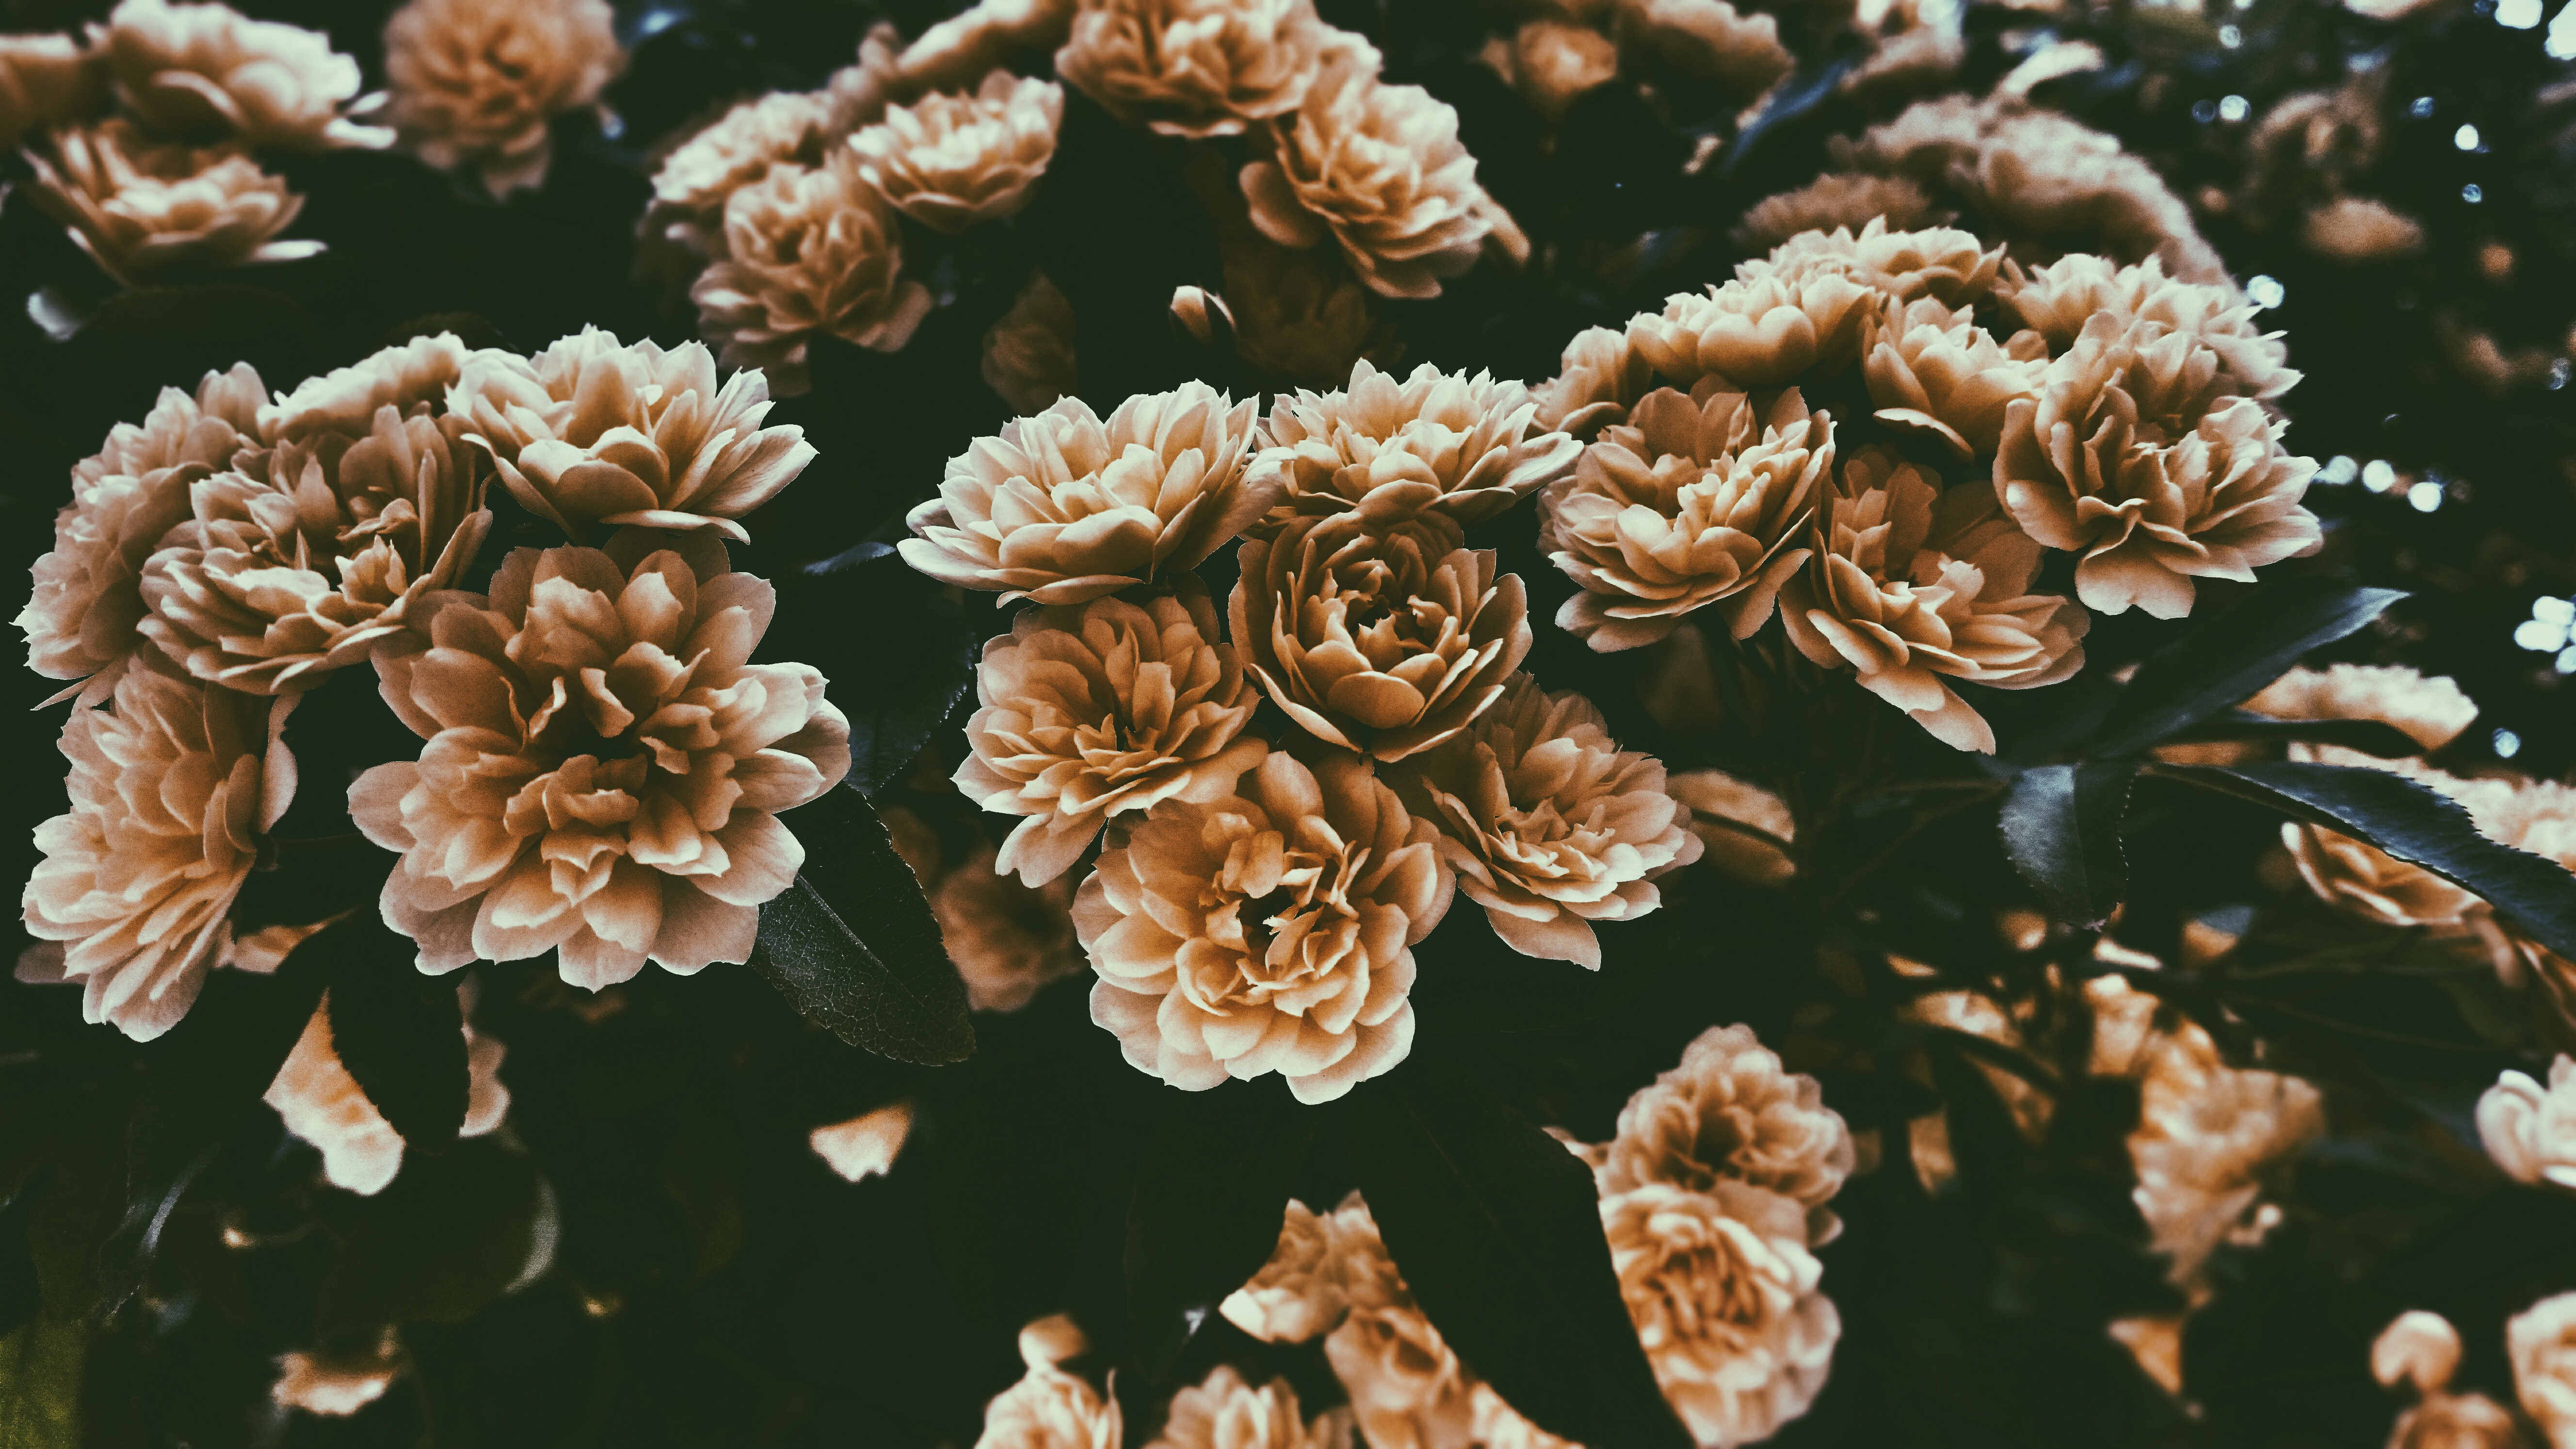
tree, branch, blossom, plant, leaf, flower, petal, pattern, pollen, botany, flora, close up, macro photography, flowering plant, woody plant, land plant